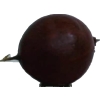
Label: gooseberry